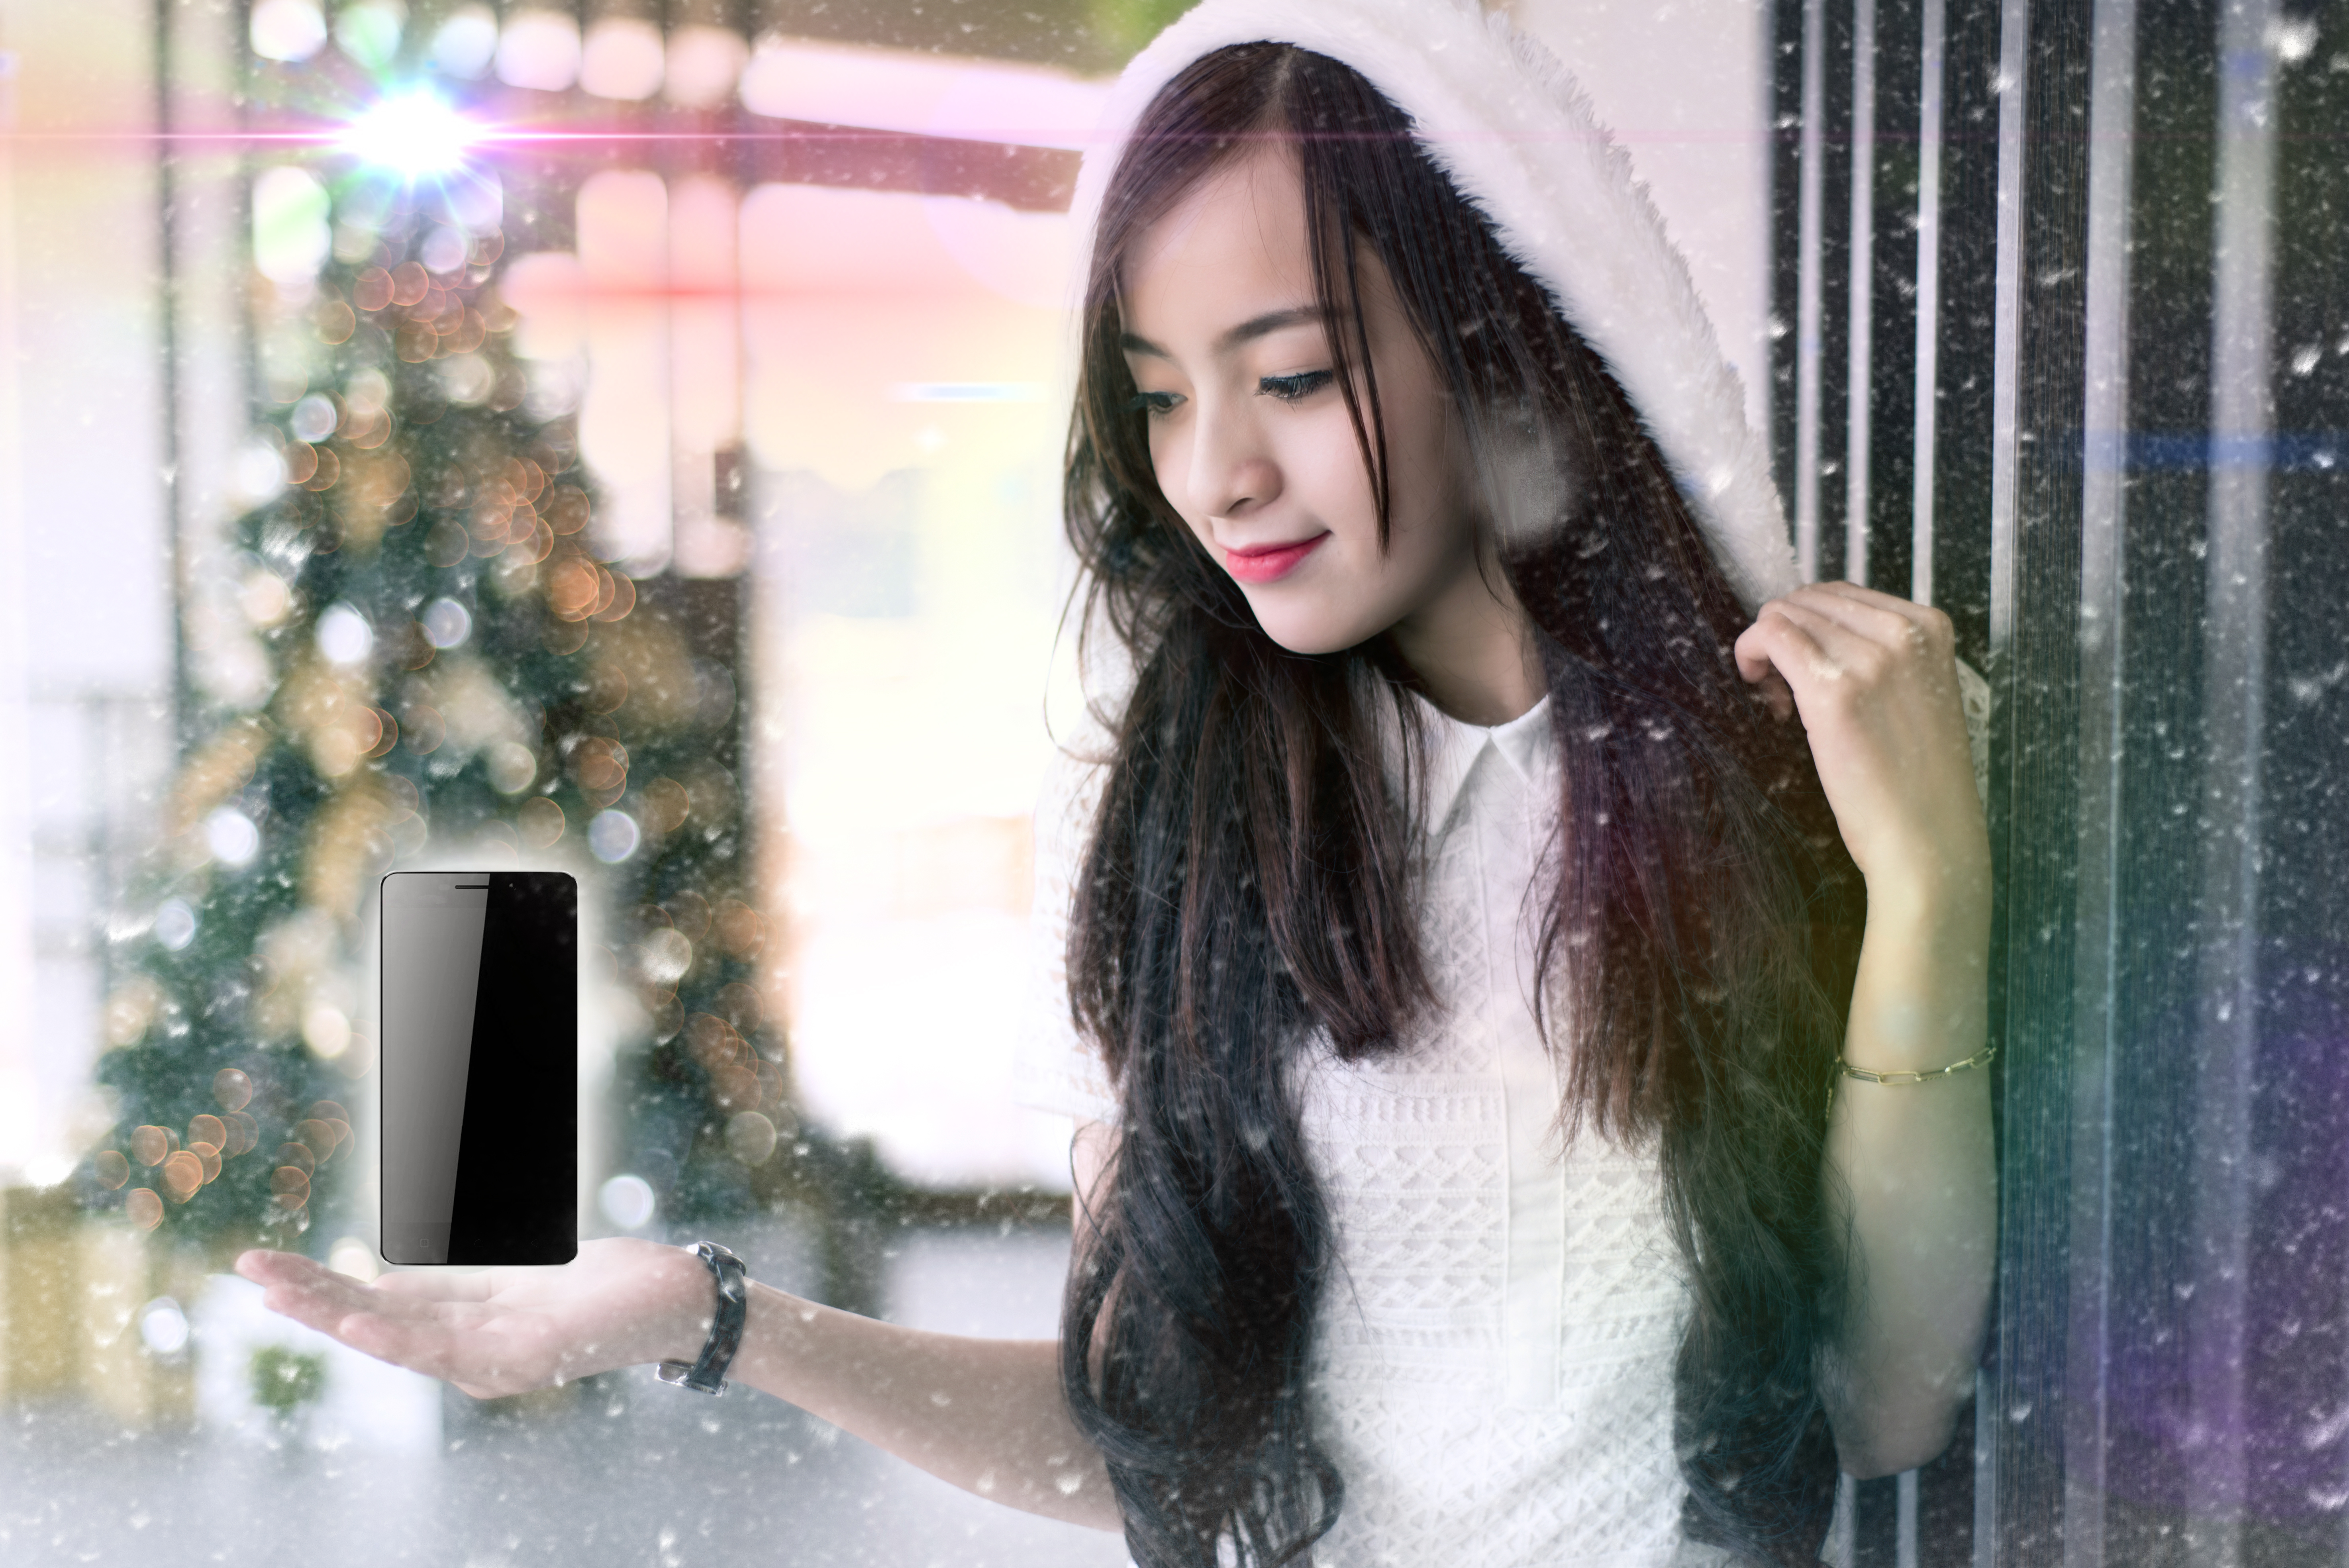
person, winter, girl, woman, photography, fur, model, fashion, season, long hair, textile, eye, photograph, skin, beauty, image, photo shoot